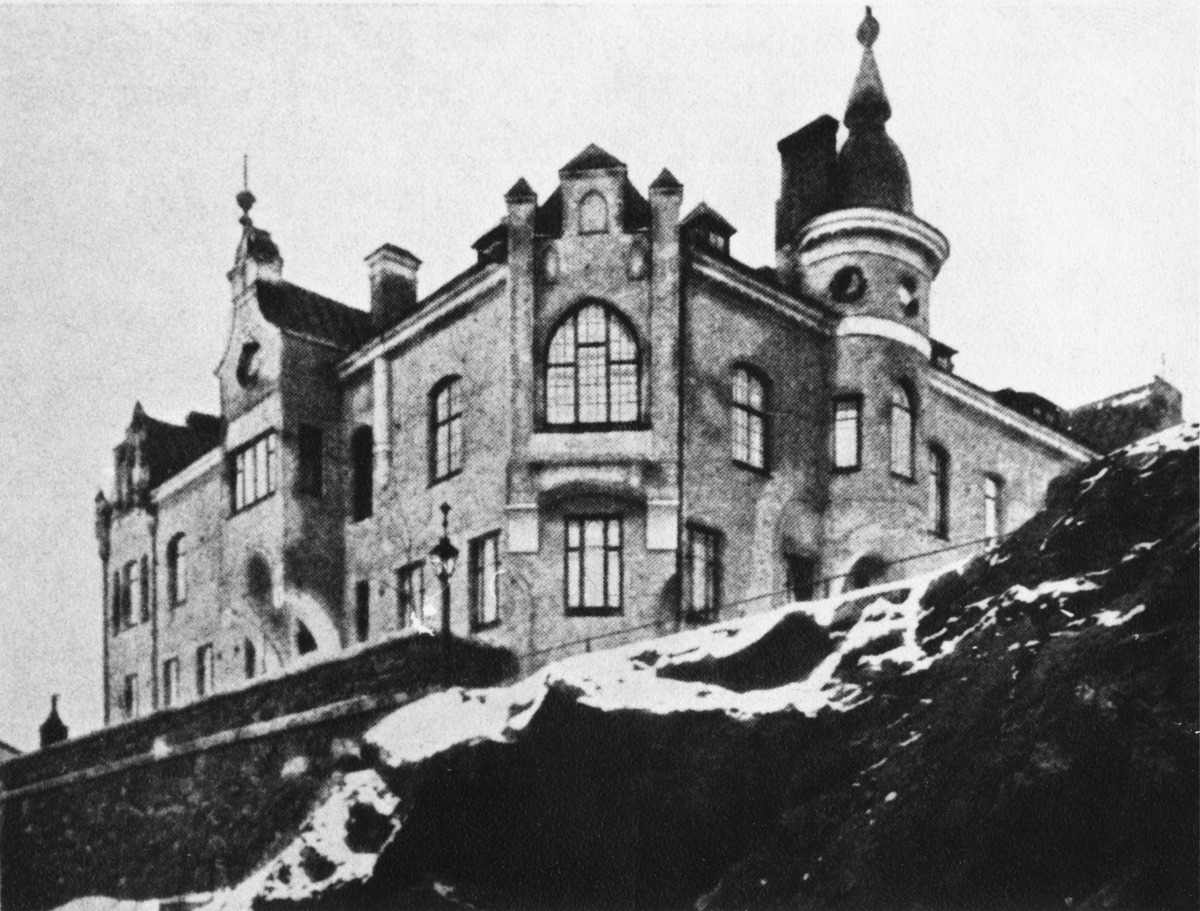
Meritullinkatu 33 (Konstantininkatu), Kristianinkatu 4
sisällön kuvaus: Meritullinkatu 33 (Konstantininkatu), Kristianinkatu 4. Arkkitehti Bruno F. Granholm, valmis 1900. Rakennuttaja Claes Gripenberg. Taloa on muutettu ja korotettu, muutostyöt valmiit 1929. Rakennuksessa on toiminut Kulmakoulu 1928-82. mustavalkoinen
Ajankohta: kuvausaika 1900 -luvun alku
Paikka: Suomi, Uusimaa, Helsinki, Kruununhaka Helsinki, Meritullinkatu 33
Aiheet: rakennukset asuinrakennukset, arkkitehtuuri